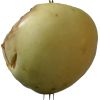
Label: Apple hit 1